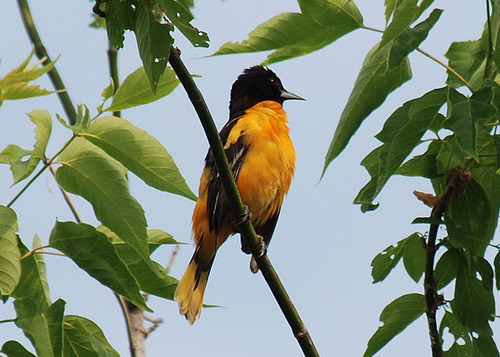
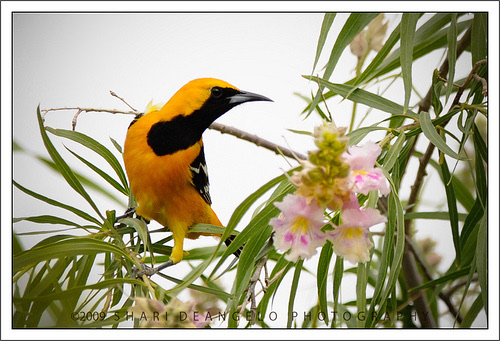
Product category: misc
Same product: yes